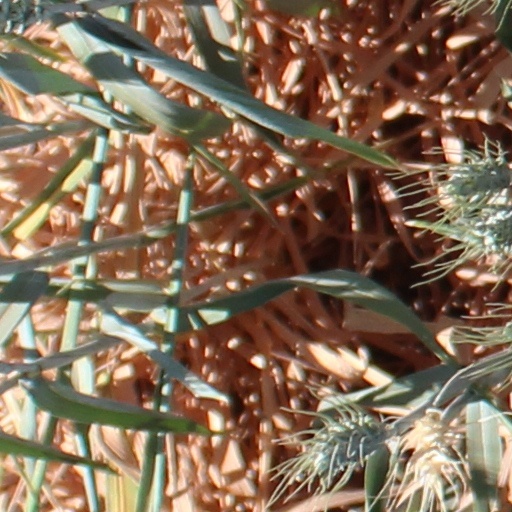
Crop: wheat